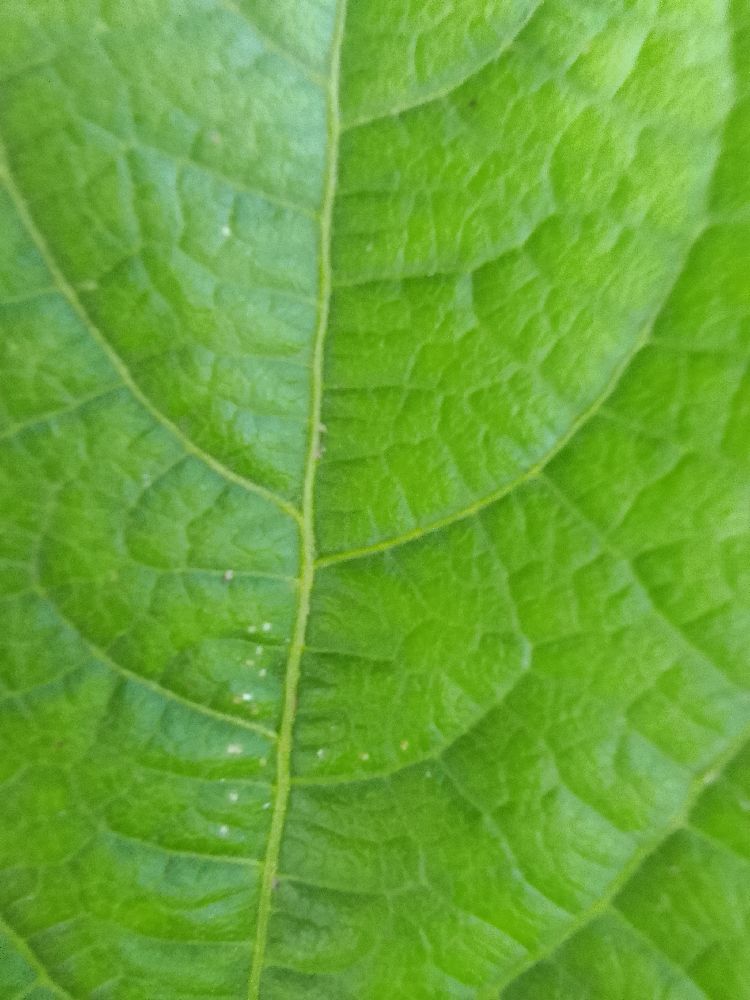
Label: healthy